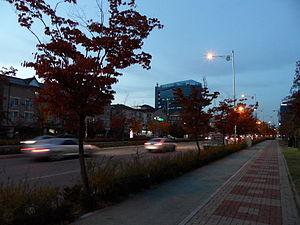
Jeonju est la capitale de la province du Jeolla du Nord en Corée du Sud. A environ 2 h 30 de Séoul, c'est un centre touristique célèbre pour ses spécialités culinaires, son patrimoine historique, ses activités sportives ainsi que la tenue de festivals innovants.